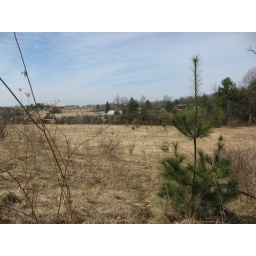
white pine in old field succession